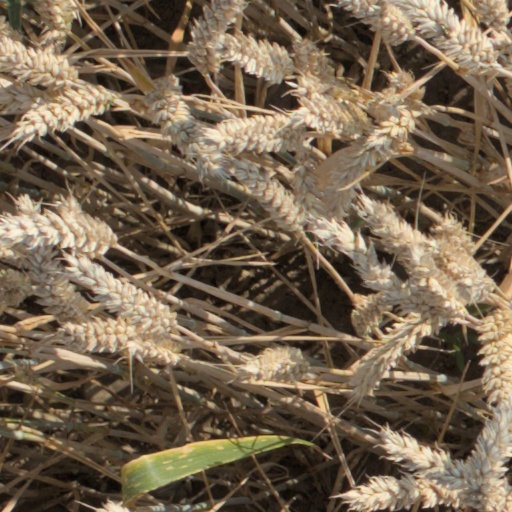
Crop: wheat